Quatermass II

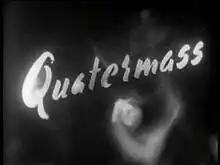
Title card for "Quatermass II"

Quatermass II is a British science fiction serial, originally broadcast by BBC Television in the autumn of 1955. It is the second in the "Quatermass" series by writer Nigel Kneale, and the oldest of those serials to survive in its entirety in the BBC archives.